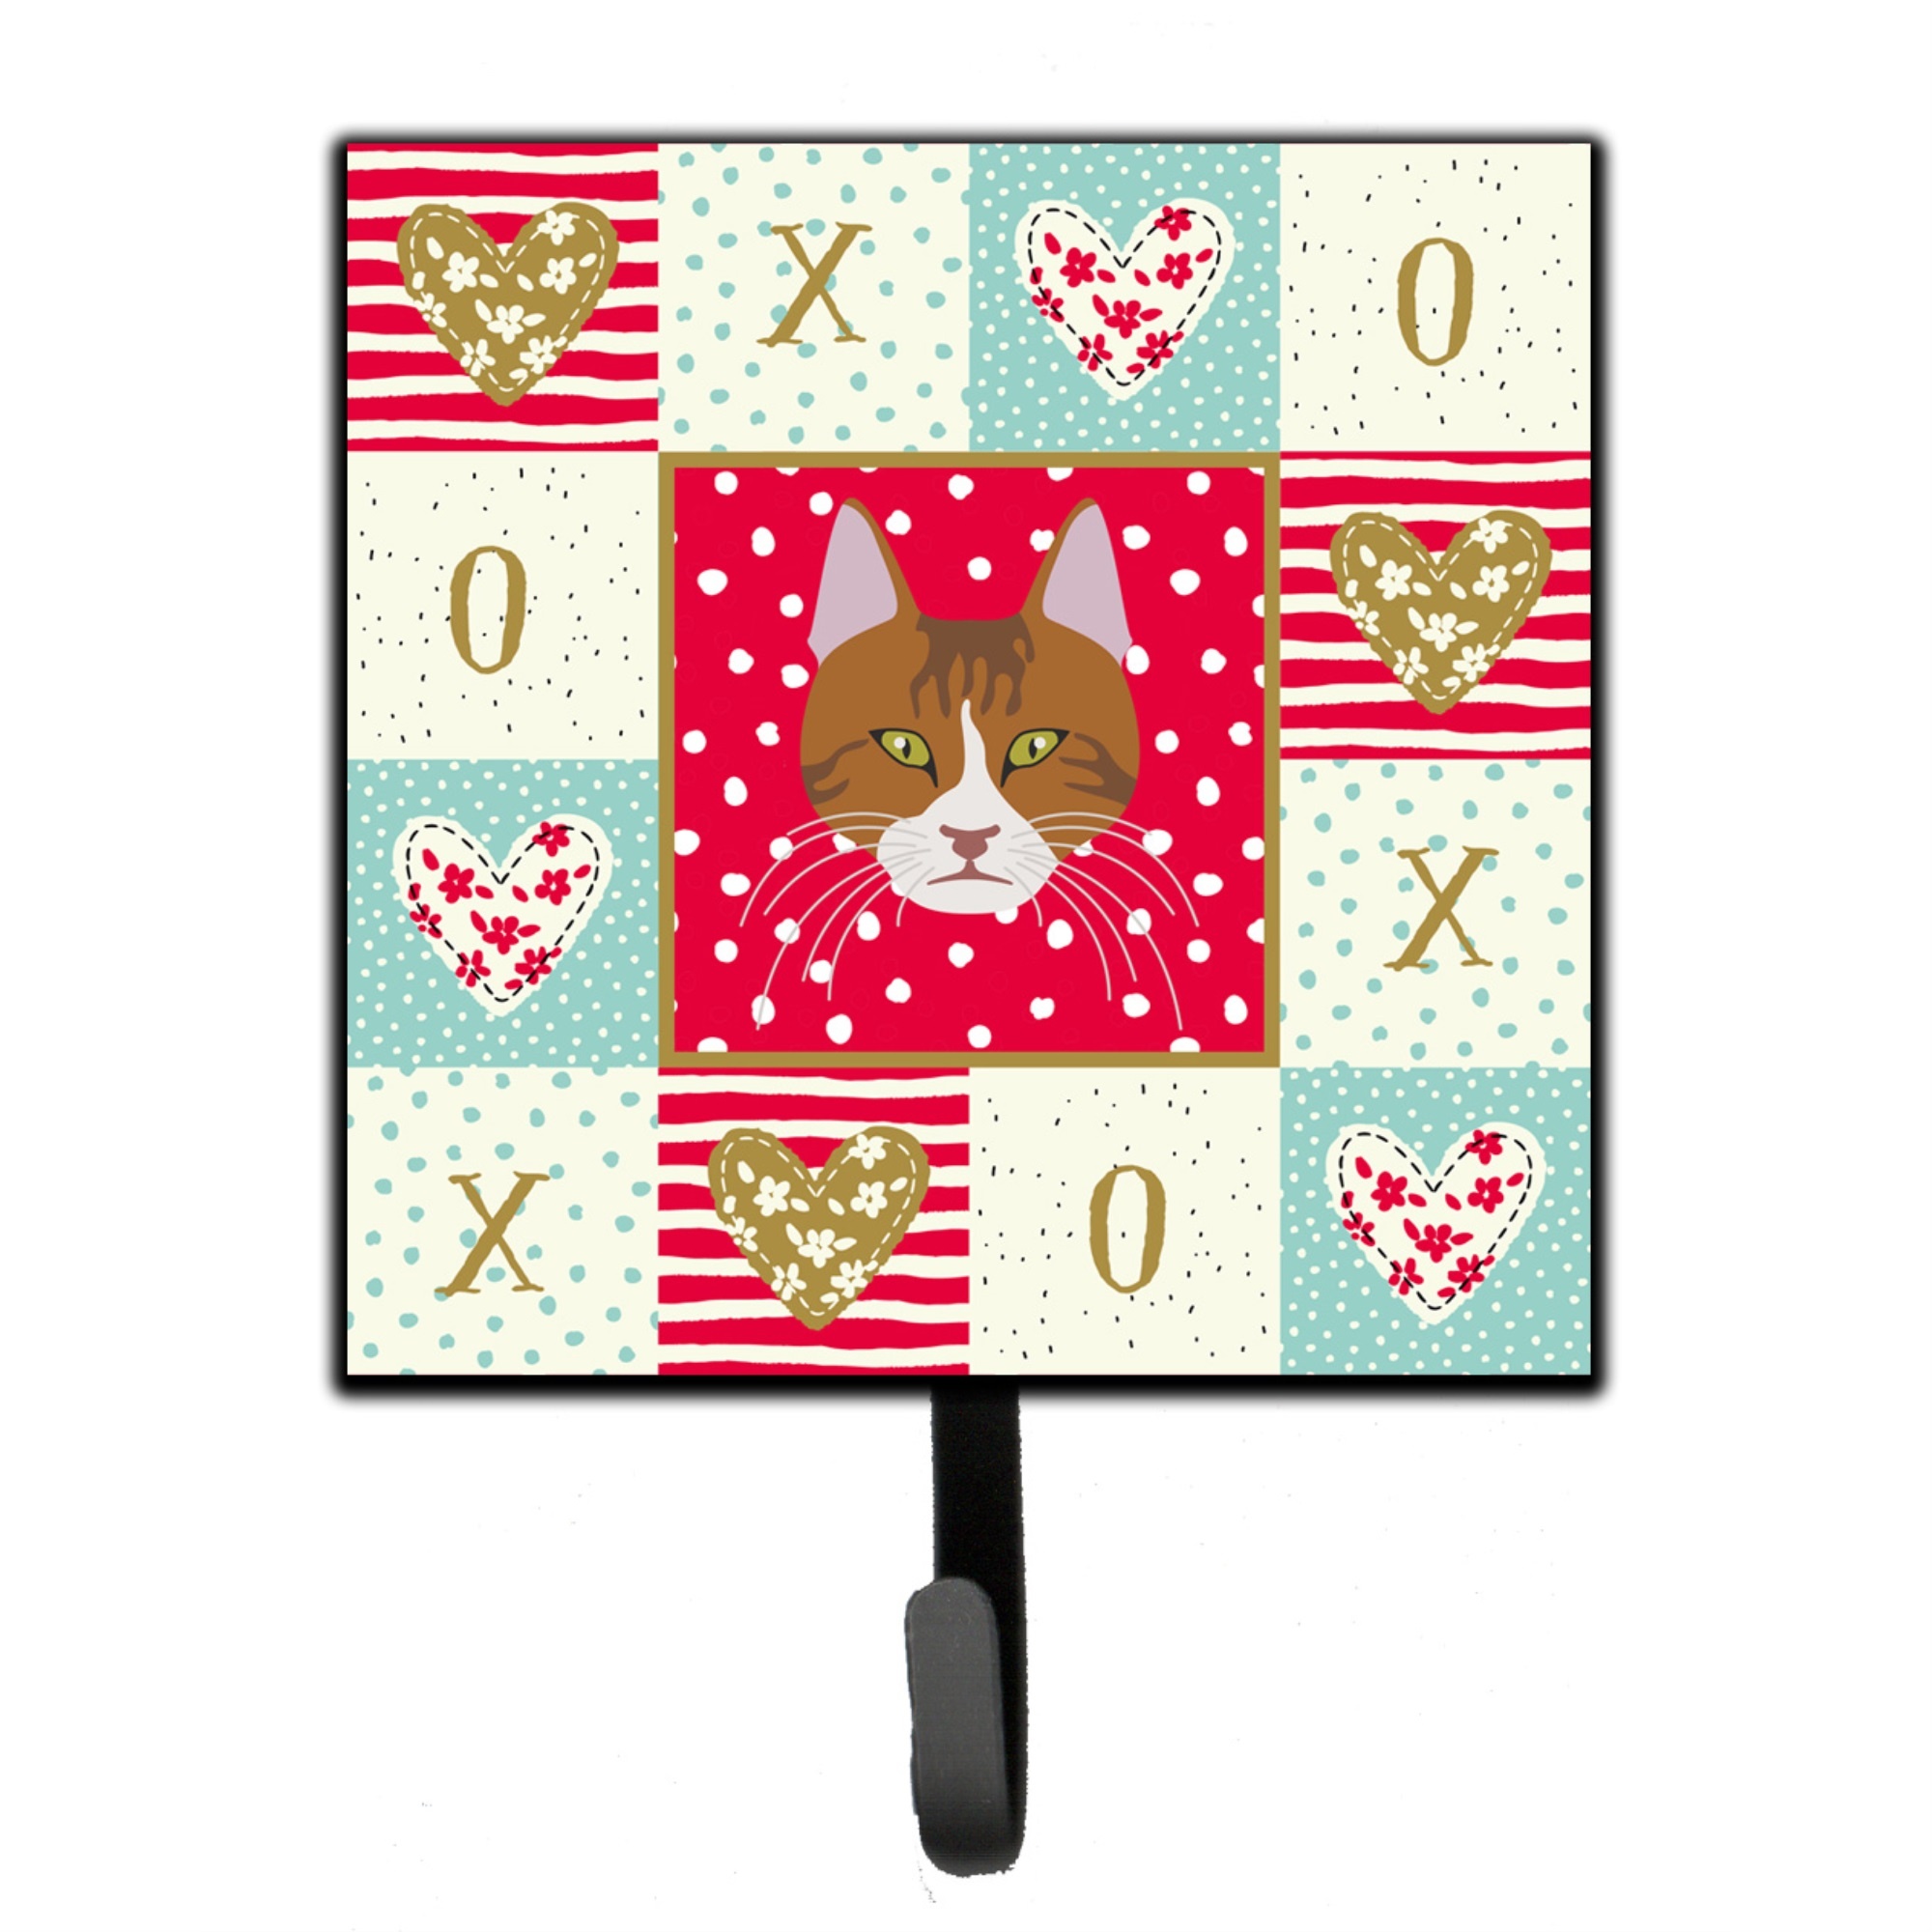
Aegean Cat Love Leash Or Key Holder
213-194030120347 Aegean Cat Love Leash Or Key Holder By Carolines Treasures, Inc, Made In Usa.The Tile Is Made From A Hardhoard And Is Mounted To A Metal Rectangle. The Hook Hangs Down From The Metal Plate In The Back And Is About 2 12 In. From The Base. The Hook Opens About 1 In. A Hanger Is Attached To The Metal Plate And Is About 1 12 In. Long. Lots Of Room To Hang Up Using A Screw Or Paneling Nail.Features. Great For The Home Or Office To Hold Keys Leashes Or Just About Anything..Dimension - 4.25 X 1 X 7 In.. Item Weight - 0.25 Lbs.
Brand: Carolines Treasures, Inc
Category: Home & Garden > Household Supplies > Storage & Organization > Storage Hooks & Racks > Utility Hooks